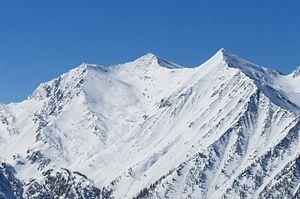
Le Grand Queyron (Alpes cottiennes, frontière entre la France et l'Italie) vue depuis la Rocca Bianca